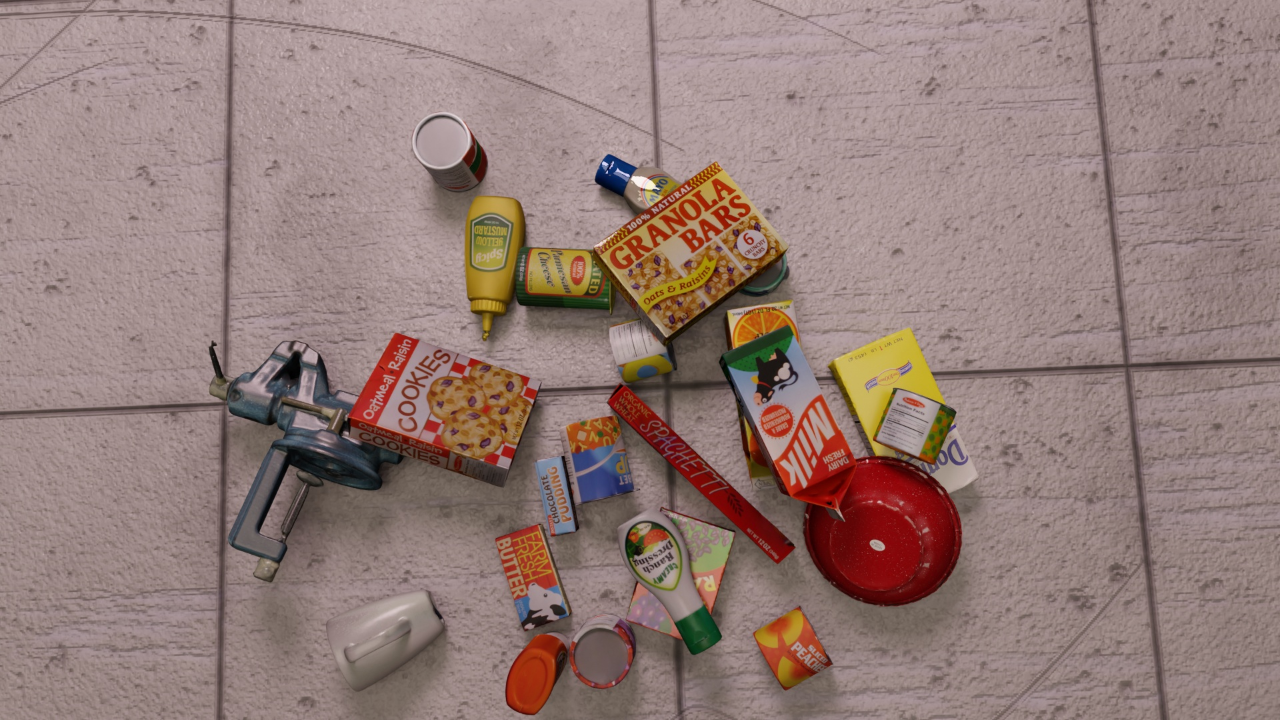
Question:
What are the five normalized (x, y) points between 0 and 1 in the image that outline the grasp plane for the cylindrical container of grated Parmesan cheese? Your answer should be as Grasp center: [], Left finger base: [], Right finger base: [], Left finger tip: [], Right finger tip: [].
Answer: Grasp center: [0.408594, 0.354167], Left finger base: [0.40625, 0.419444], Right finger base: [0.410156, 0.290278], Left finger tip: [0.417969, 0.440278], Right finger tip: [0.421875, 0.316667]